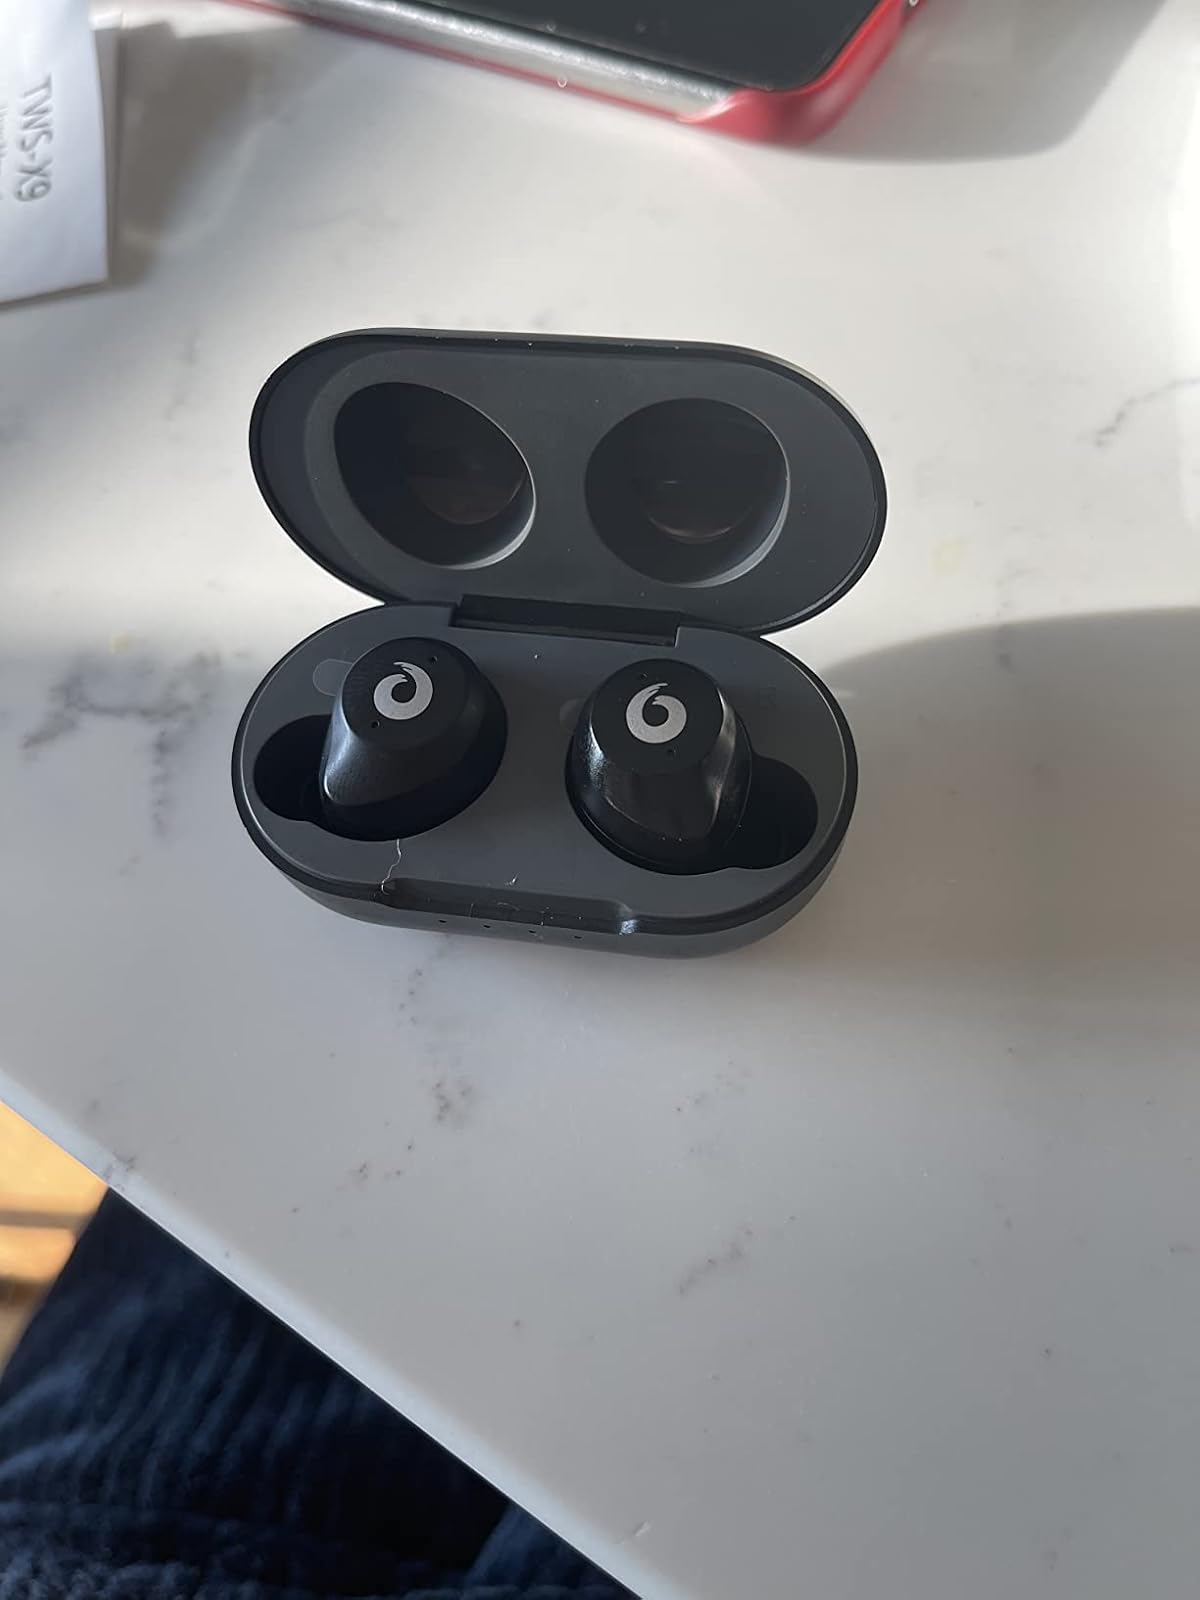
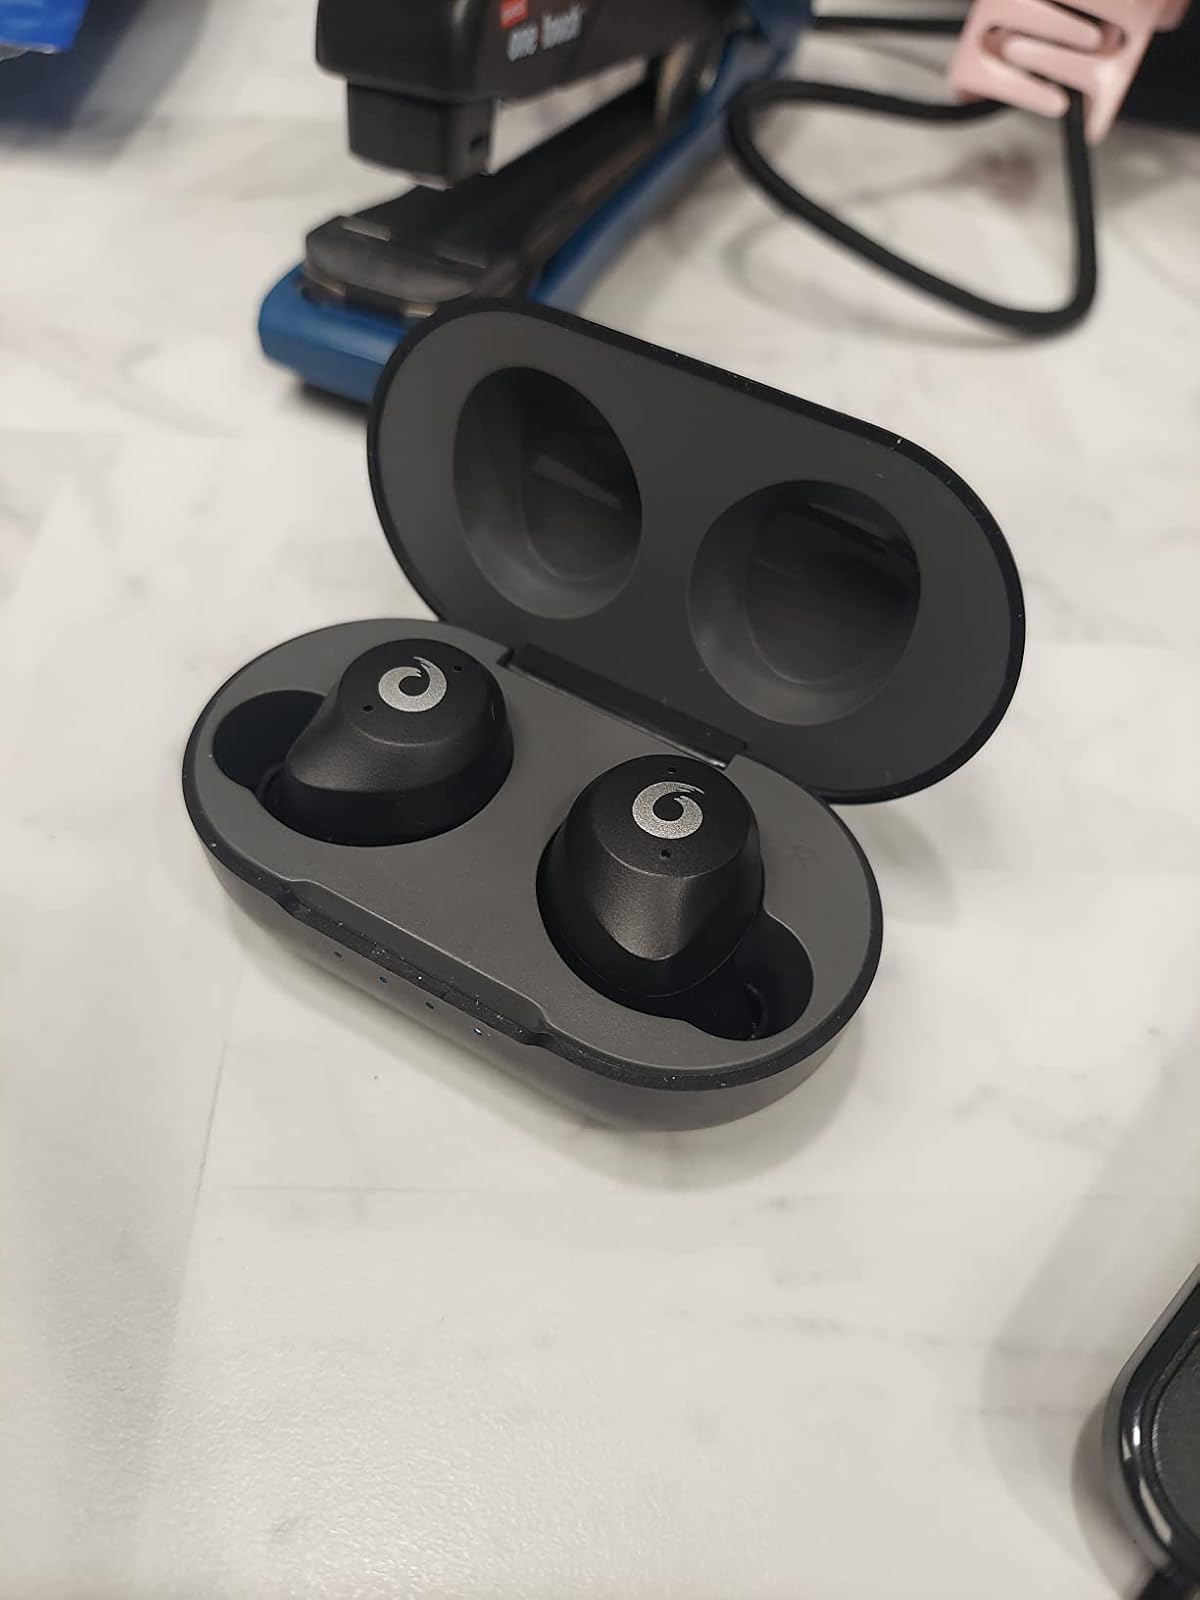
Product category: earbuds
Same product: yes